Emotional lateralization

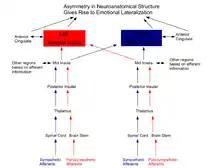
Neuroanatomical basis for emotional lateralization

This model provides a neuroanatomical basis for emotional control and processing. The peripheral autonomic nervous system is not symmetrical. Afferent nerves in the parasympathetic and sympathetic systems of the autonomic nervous system differently innervate various organs that maintain homeostasis such as the heart and the face. The asymmetrical representation of the autonomic peripheral nervous system leads to the asymmetrical representation in the brain. The left hemisphere is activated predominantly by homeostatic afferents associated with parasympathetic functions and the right hemisphere is activated predominantly by homeostatic afferents associated with sympathetic functions. The lateralization is extremely apparent in the anterior cingulate cortex (ACC) and anterior insular cortex (AI) associated with higher emotions such as romantic love and motivation correlated with homeostatic functions. The left AI and ACC are more active during feelings of romantic love and maternal attachment. The AI and ACC were activated on both the right and left sides while watching pain being inflicted on a loved one while only the right AI and ACC that is elicited during subjective feelings of pain; this supports the association of right AI in aroused ('sympathetic') feelings and left AI in affiliative ('parasympathetic') feelings.